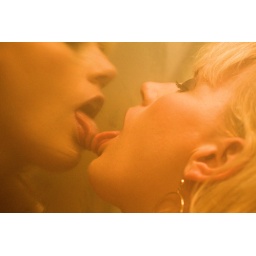
Foggy bathroom mirror - from our photo session on February 10, 2007 in Minneapolis, MN.